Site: brandenburg
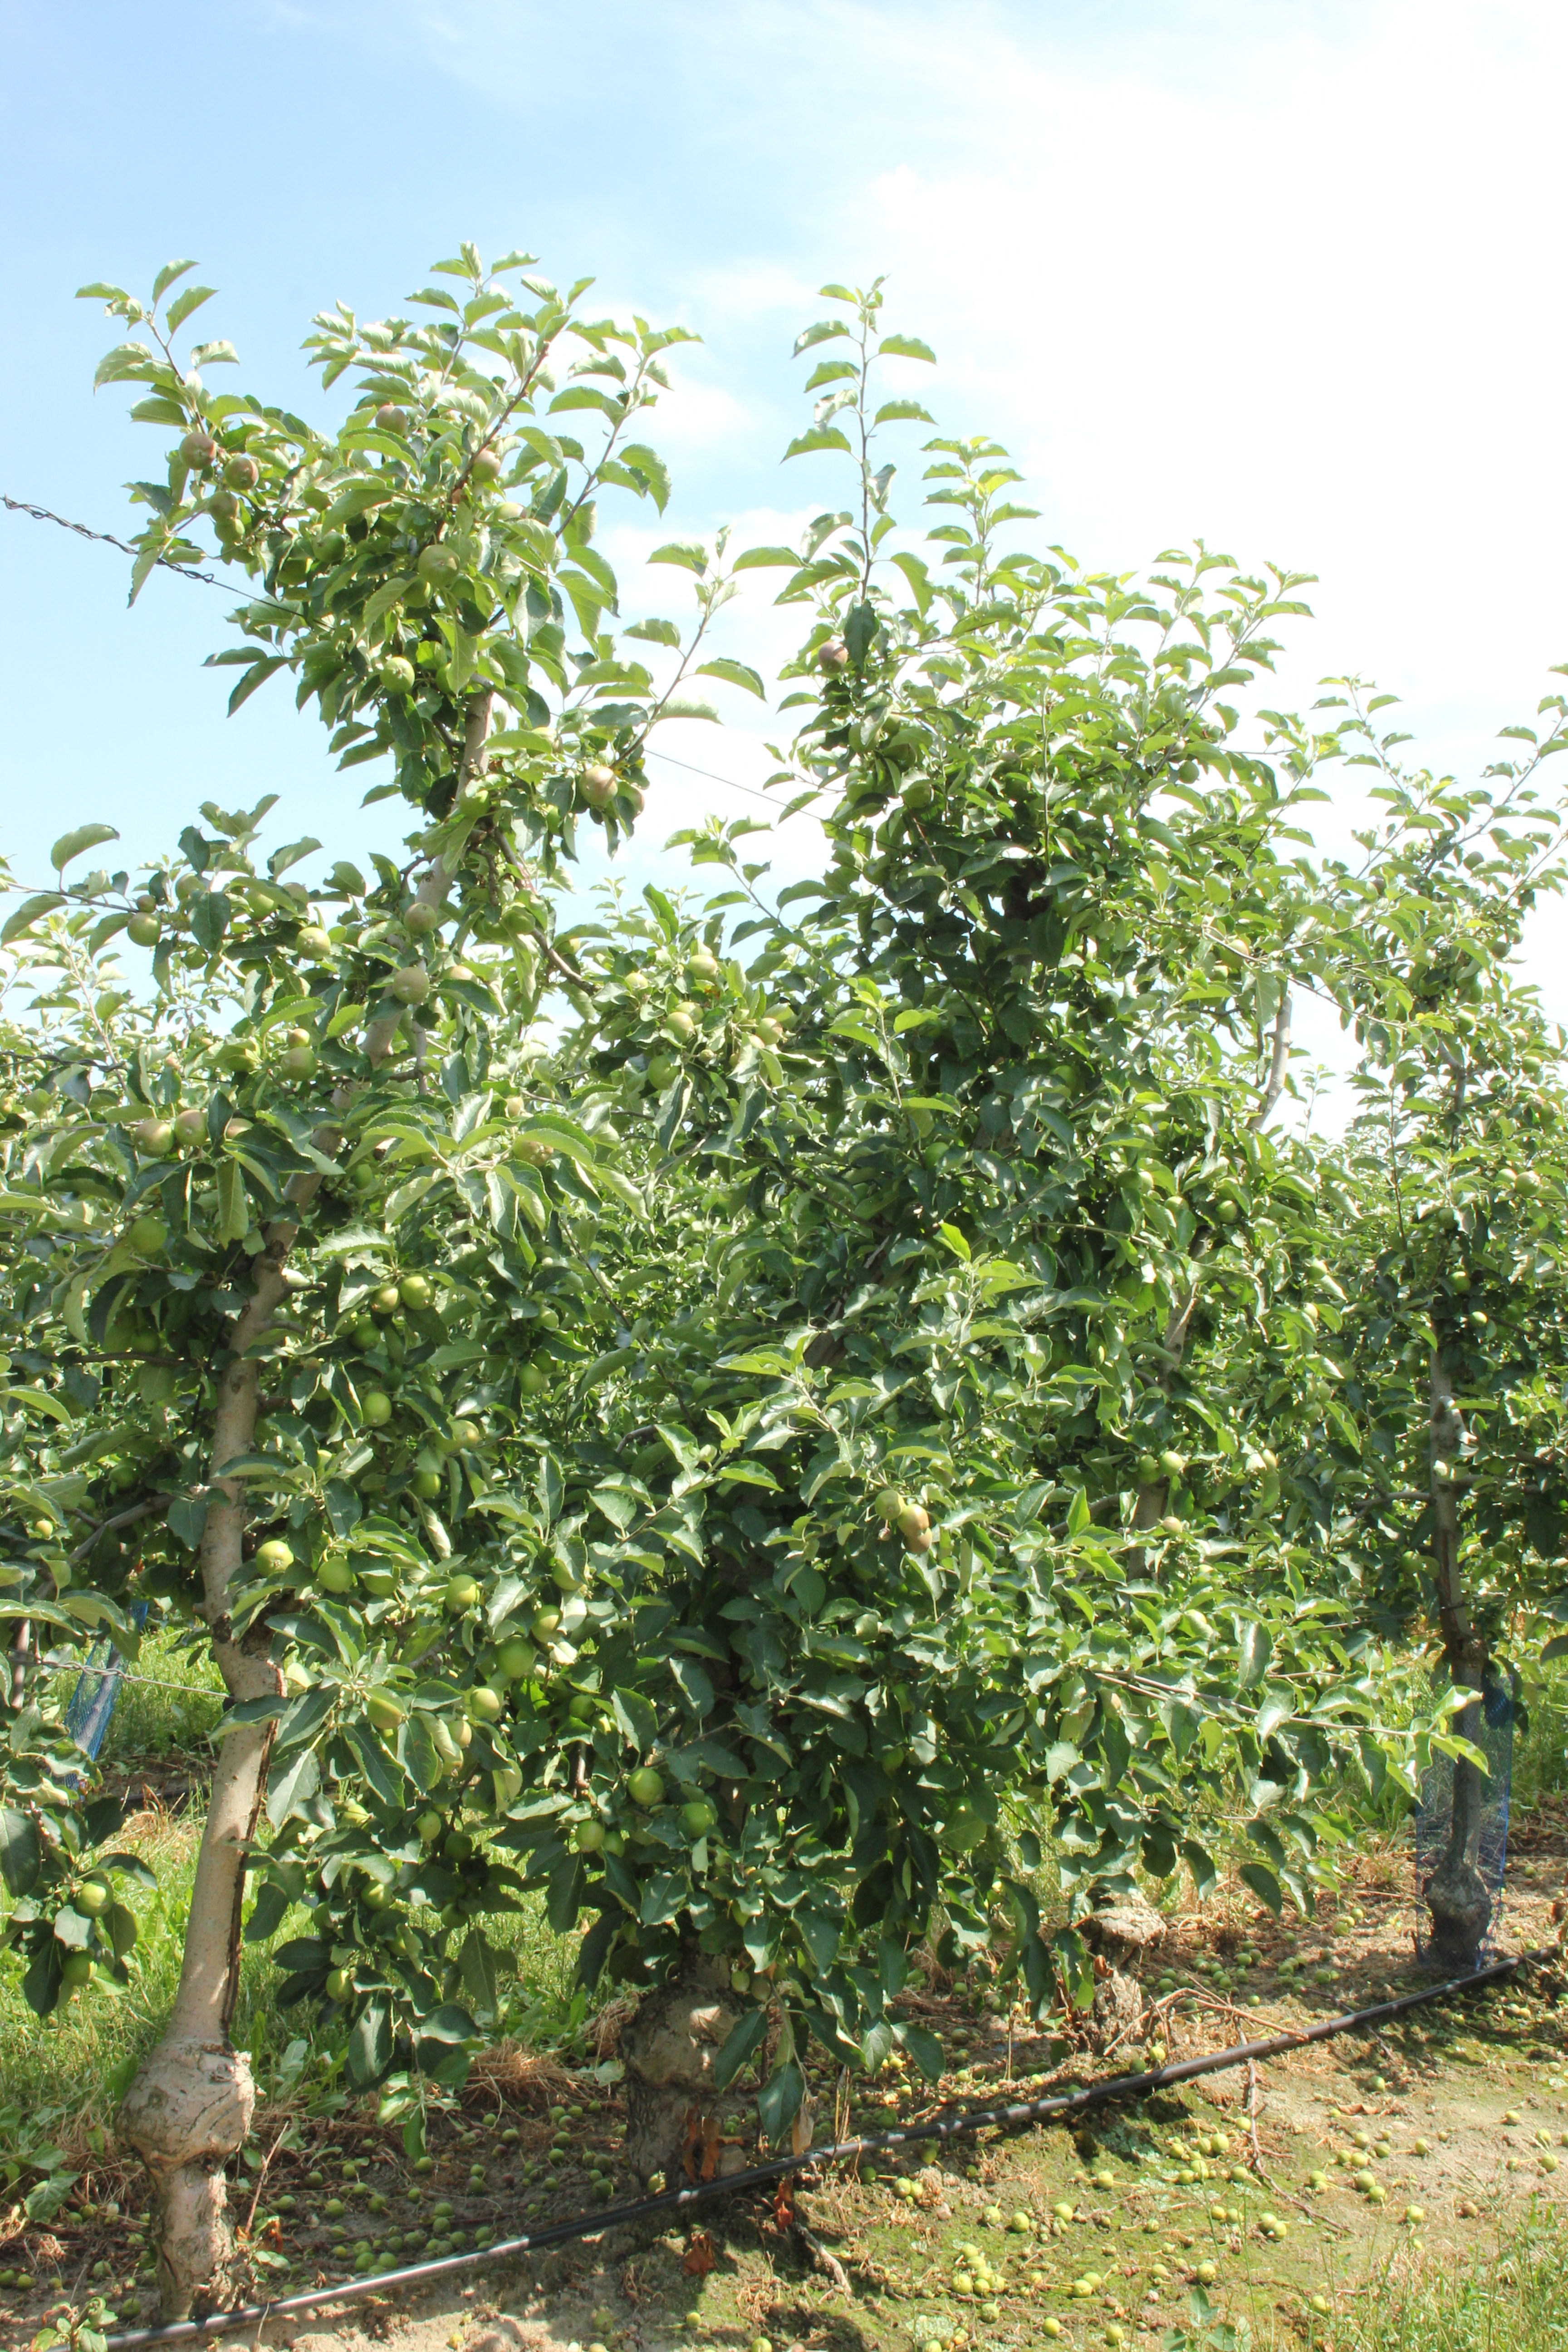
Growth stage (BBCH 74): Development of fruit